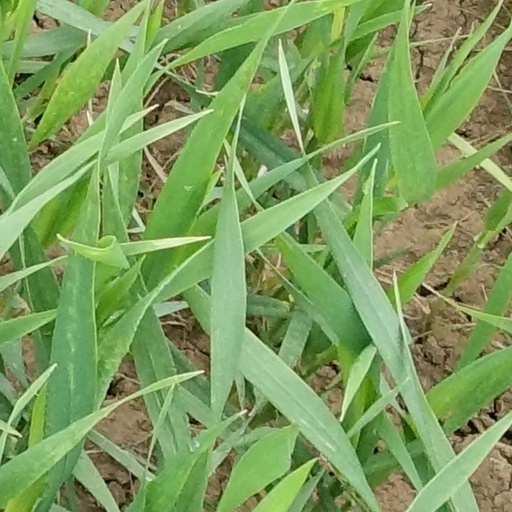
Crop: wheat